Saskatchewan Dragoons

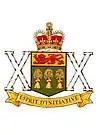
The Saskatchewan Dragoons badge

The Saskatchewan Dragoons is a Primary Reserve armoured regiment of the Canadian Army. The unit is based in Moose Jaw. Their primary job is to assist the Regular Force in meeting Canada's military commitments. Their training and equipment closely follow that of the Regular Force, which the Reserves are called upon to assist increasingly often. The Saskatchewan Dragoons are part of 3rd Canadian Division's 38 Canadian Brigade Group.